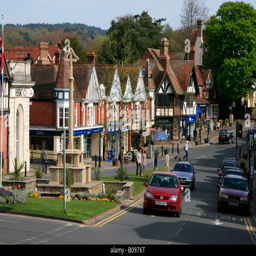
english civil parish is a town , close to the border